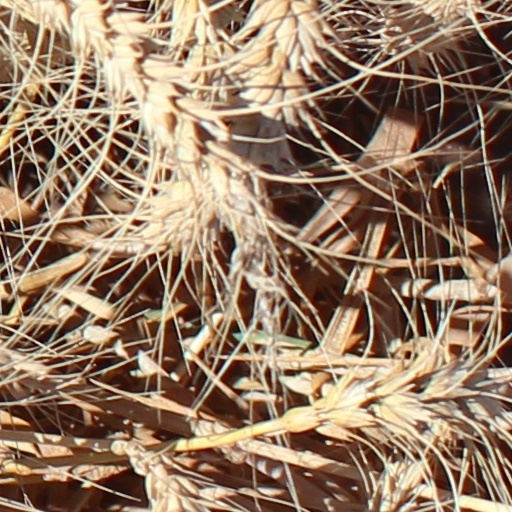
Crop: wheat